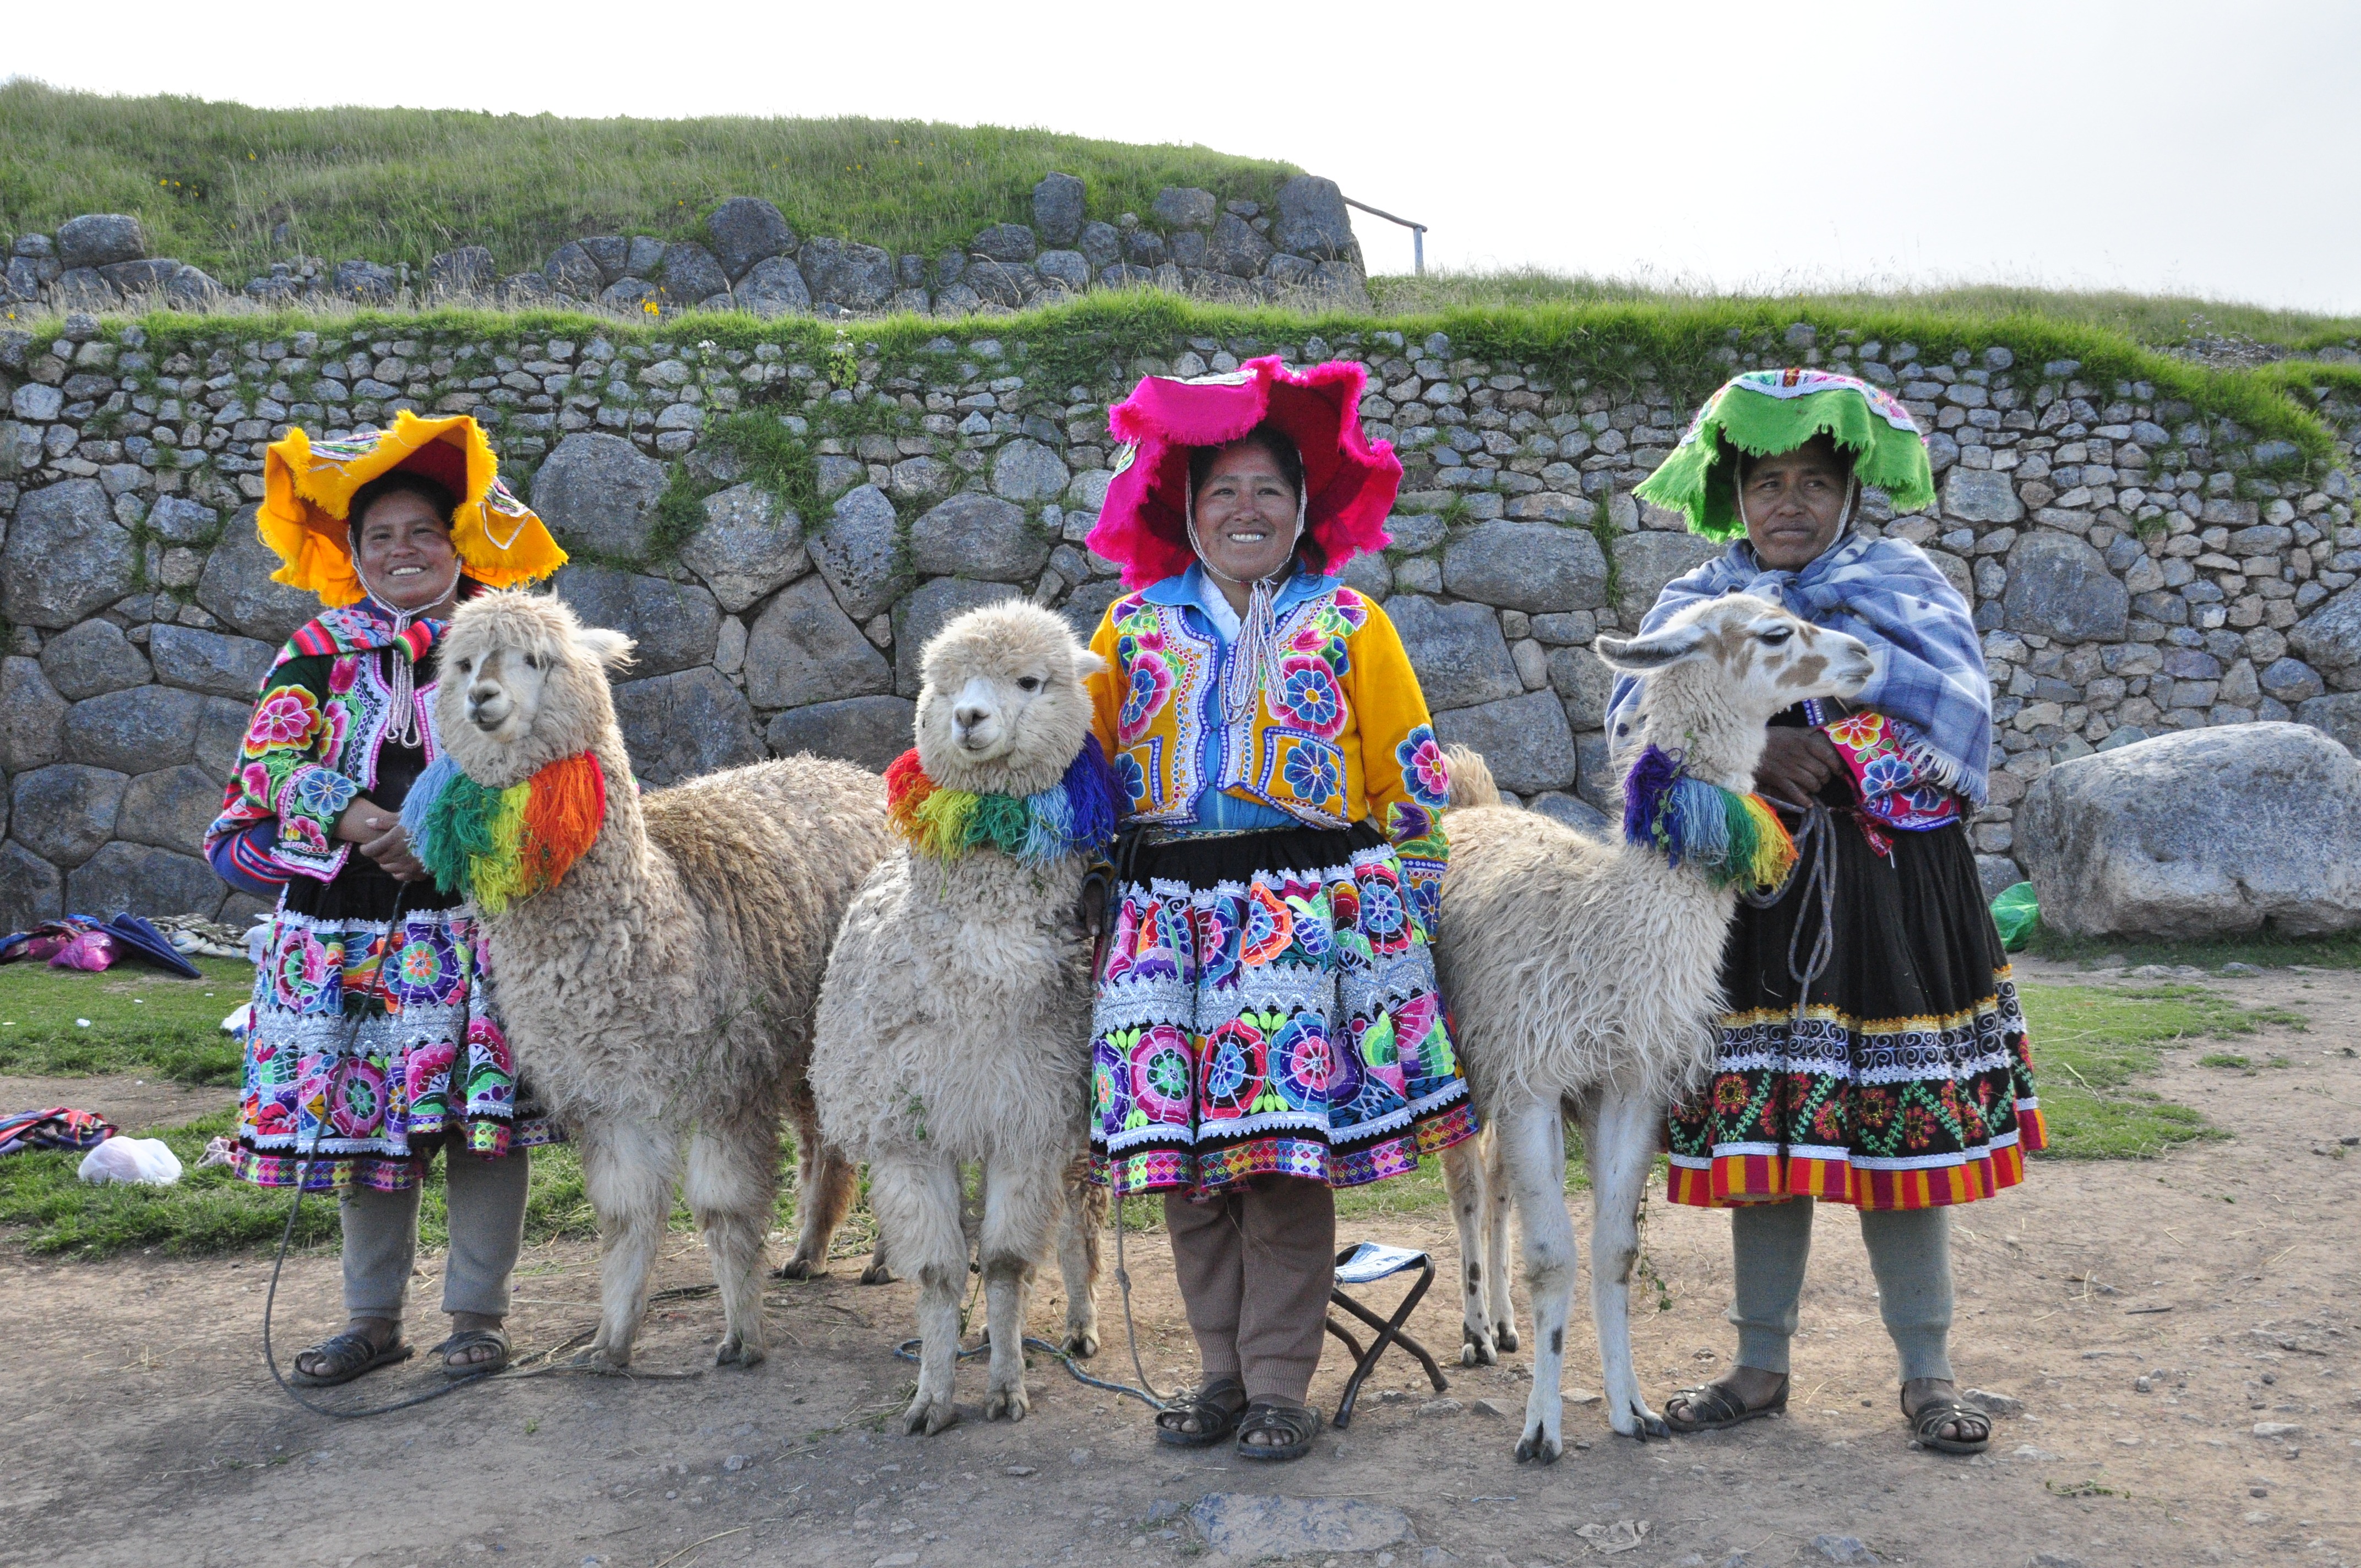
architecture, farm, mammal, agriculture, tourism, peru, alpaca, inca, lama, south america, camel like mammal, andean quechua